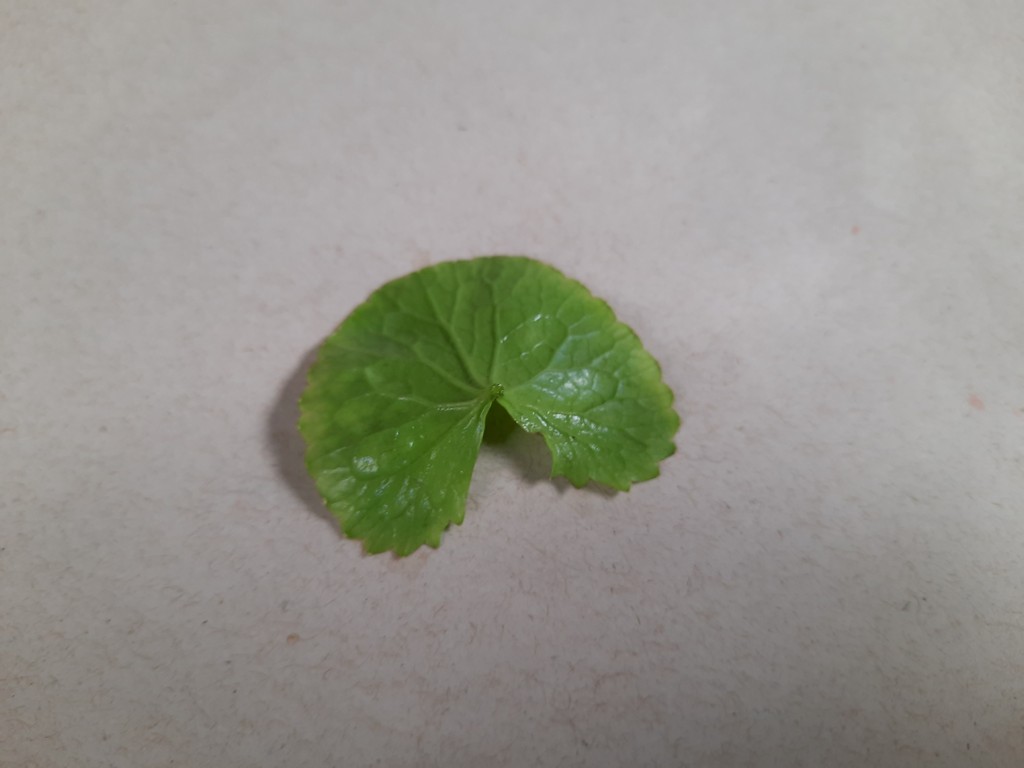
Label: Healthy